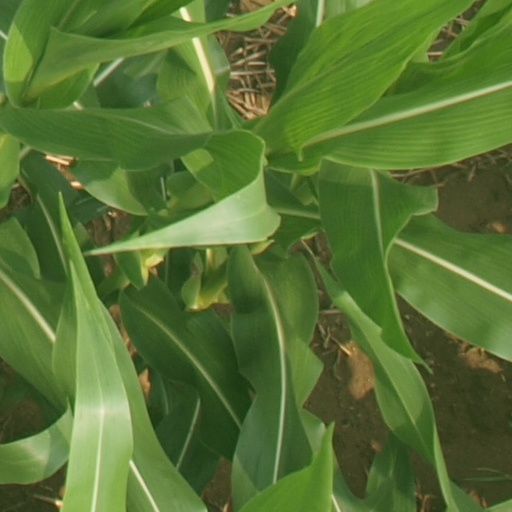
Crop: maize; corn